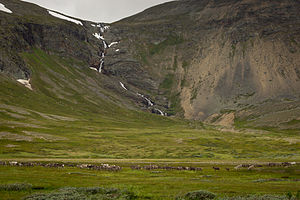
Porsanger
Rensdyrflok ved et vandfald i Porsanger.
Porsanger kommune ligger i Troms og Finnmark fylke i Norge. Den grænser i nordvest til Kvalsund og Måsøy, nord til Nordkapp, i øst til Lebesby, i syd til Karasjok, og i vest til Alta. Porsanger er Norges tredje største kommune i areal.